2010 Team Saxo Bank season

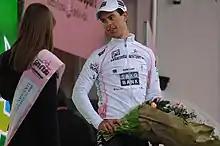
This was the first Grand Tour for Richie Porte; he had a stint in the pink jersey and two in the white, winning the latter upon the Giro's conclusion.

This ostensibly gave the team a chance to take the jersey in the stage 4 team time trial, but with Larsson and Porte the only solid time trialists on the squad, they were only able to ride to ninth place at 50 seconds back of stage winners . Porte dropped to eighth because of this result. The squad was then quiet until the Giro's first mountain stage, which ended with the long climb up Monte Terminillo. Chris Sørensen made the morning breakaway. While the peloton absorbed 15 members of the escape group during the climb, Sørensen and 's Simone Stortoni stayed away as the summit neared. Between the and to go marks, Sørensen put in many attacks with Stortoni easily covered, but at he slipped away and soloed to the stage win in a picturesque fog atop the mountain.